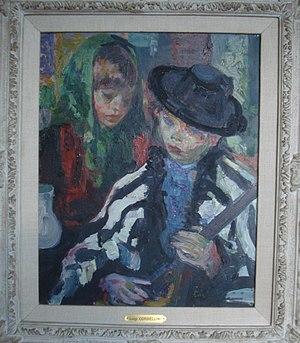
Une des spécialités du peintre Luigi Corbellini, les enfants.
Luigi Corbellini est un peintre italien du XXᵉ siècle né le 11 août 1901 à Plaisance en Italie et mort le 9 mai 1968 à New York aux États-Unis.